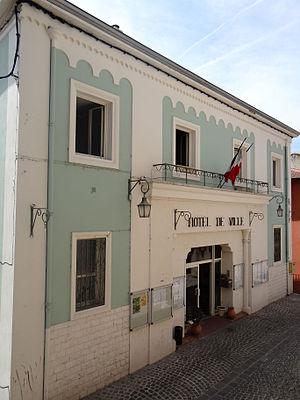
Contes (Alpes-Maritimes) - Hôtel de ville
Contes est une commune française située dans le département des Alpes-Maritimes, en région Provence-Alpes-Côte d'Azur. Ses habitants sont appelés les Contois.